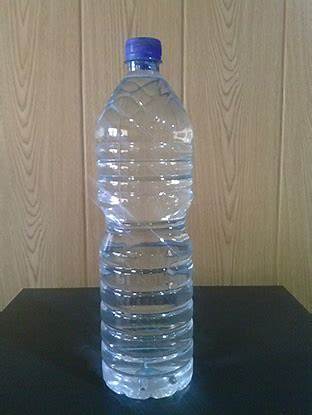
Waste category: plastic